HMS Formidable (1898)

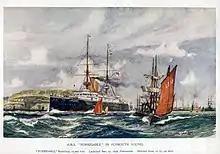
HMS "Formidable" in Plymouth Sound, by Charles Dixon

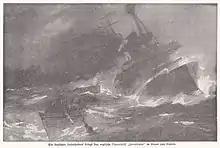
German depiction of HMS "Formidable" sinking

HMS "Formidable" was laid down at Portsmouth Dockyard on 21 March 1898 and launched on 17 November 1898; she was, at the time of her launching, very incomplete, and she was launched primarily to clear the slipway so construction could begin on the battleship . "Formidable" was completed in September 1901, and was commissioned at Portsmouth on 10 October for service in the Mediterranean Fleet. Captain Alexander William Chisholm-Batten paid off on 9 October and he and his crew turned over to "Formidable" on the following day. In September 1902 she visited the Aegean Sea with other ships of the station for combined manoeuvres near Nauplia, and in January the following year she cruised in the water off Syracuse, Sicily. Later in 1903 she was escort ship to the royal yacht HMY "Victoria and Albert" when the King visited the Mediterranean. She began a refit at Malta in 1904 which lasted until April 1905, and in April 1908 transferred to the Channel Fleet.